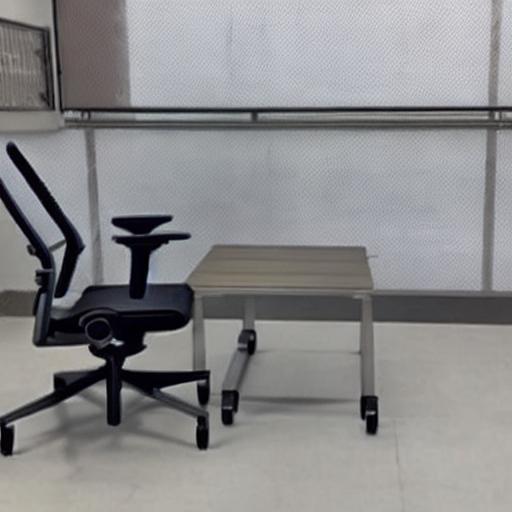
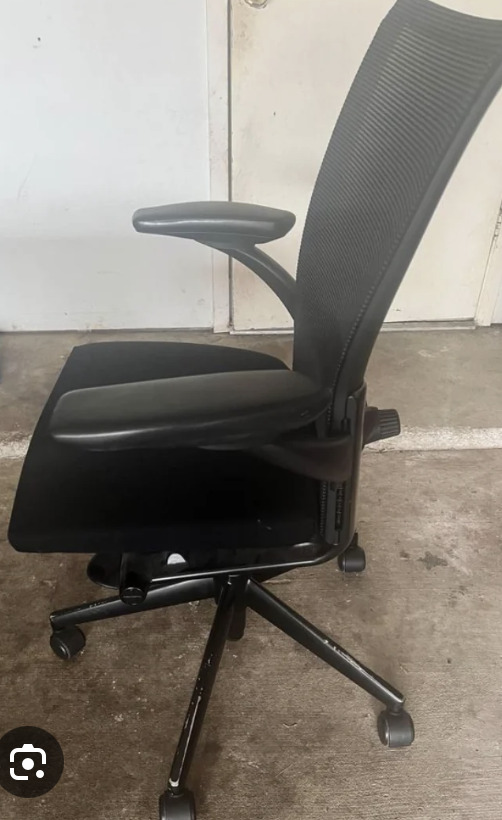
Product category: items_chair
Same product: no